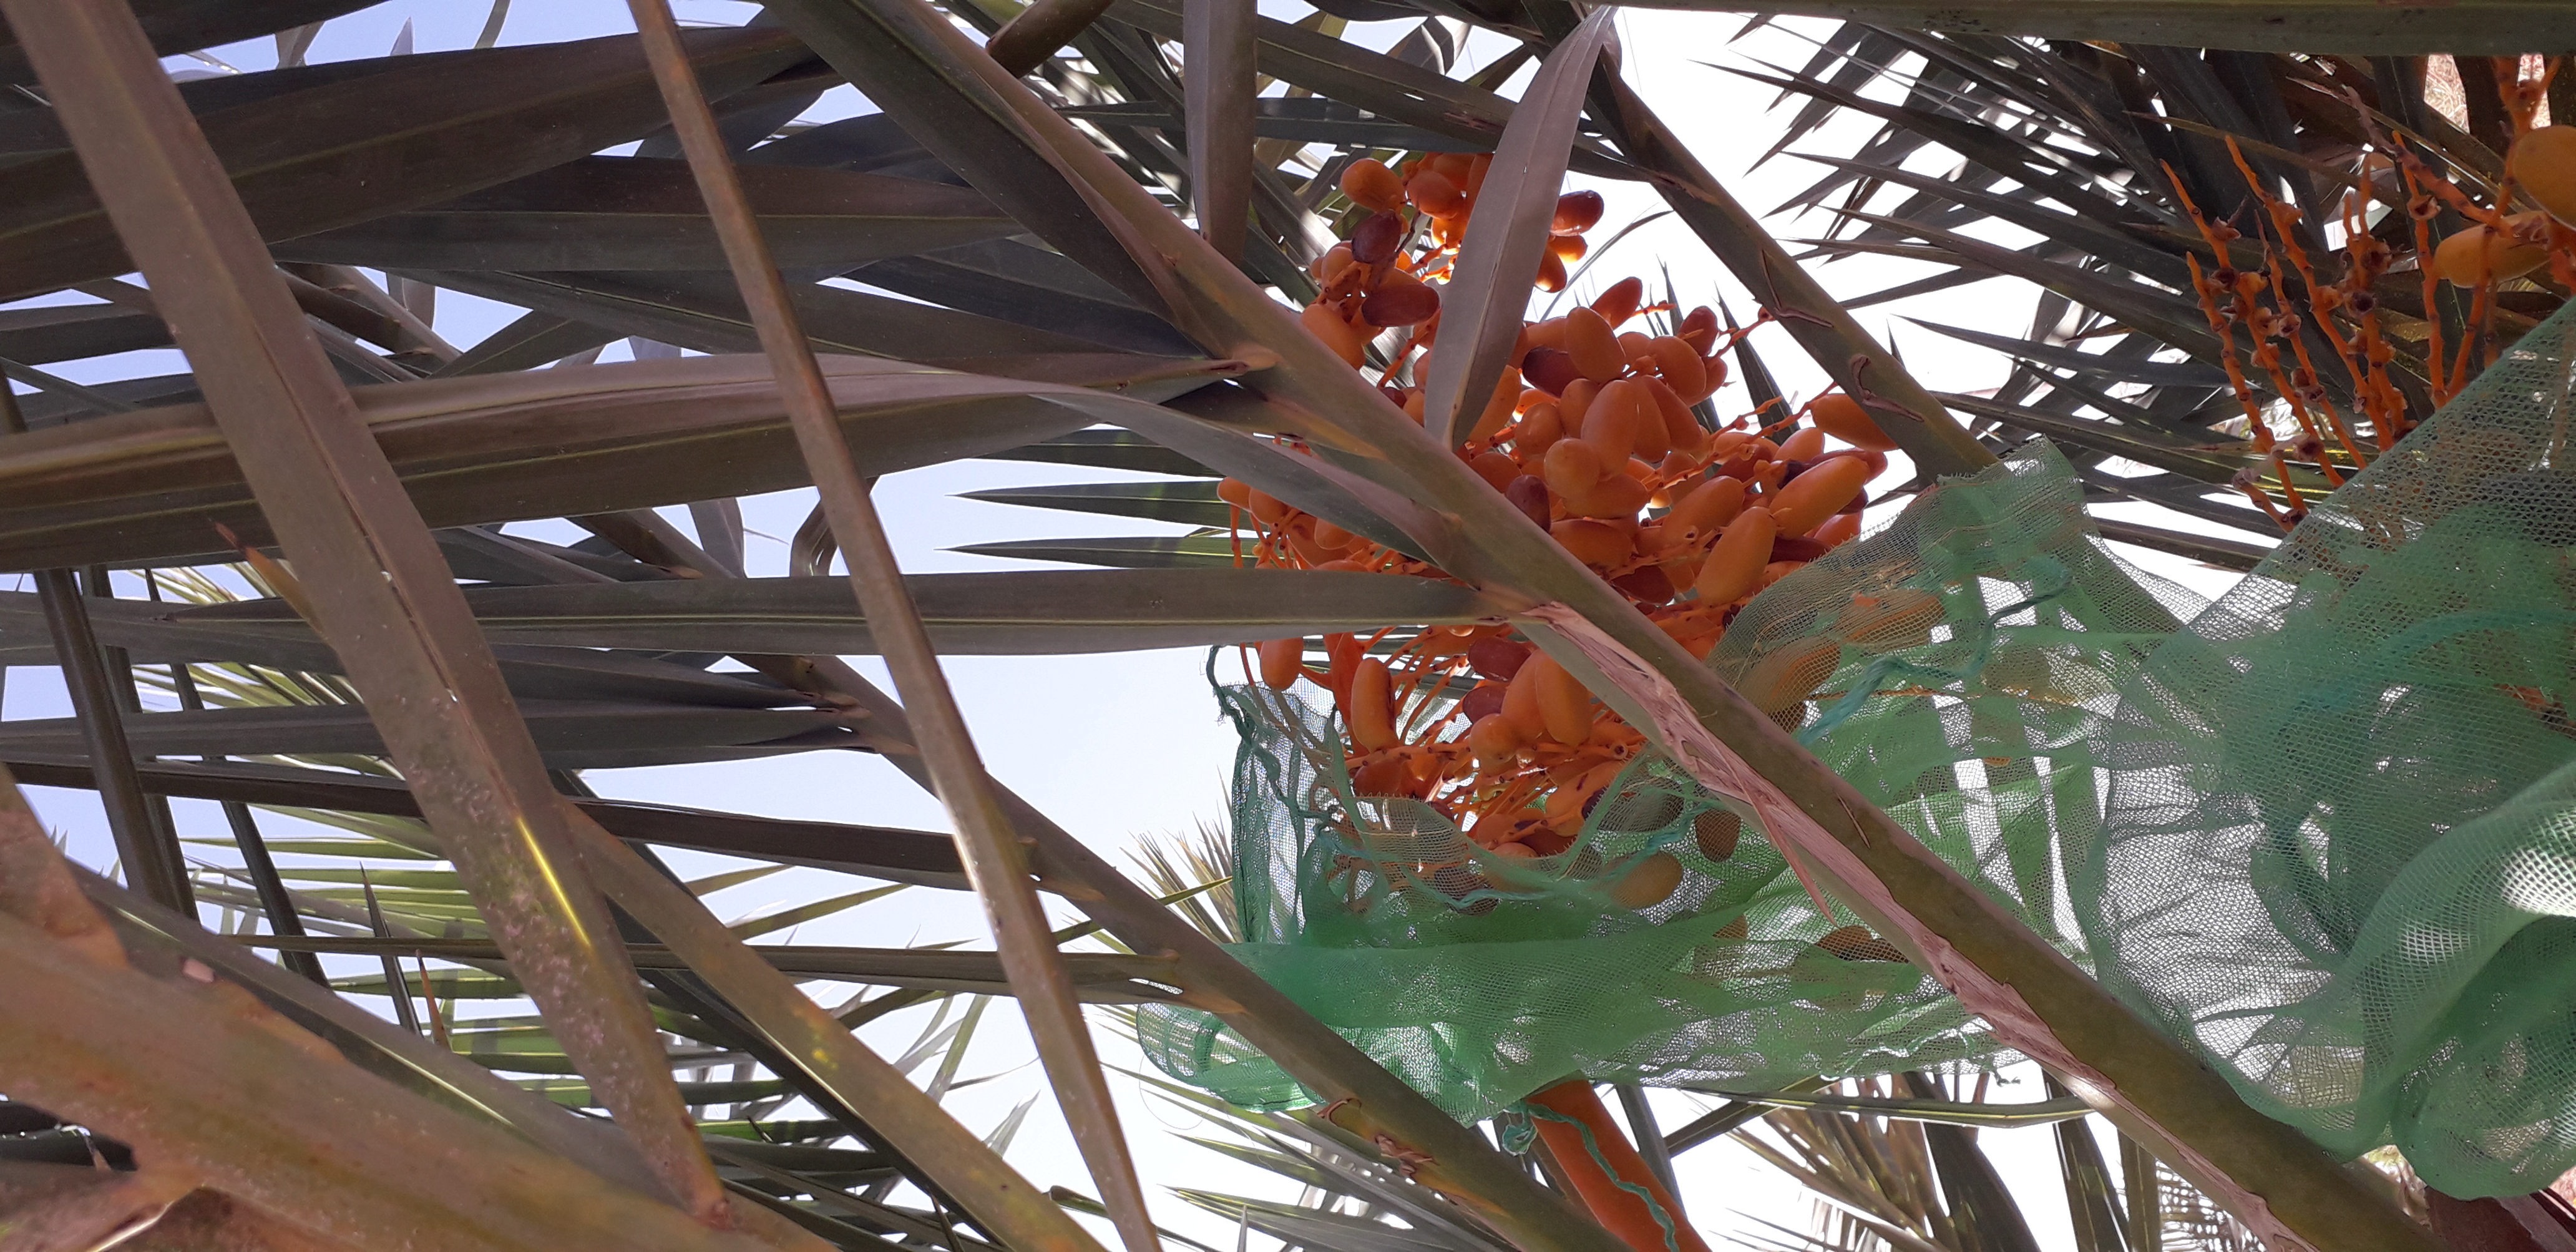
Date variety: kholt